William T. Tyndall

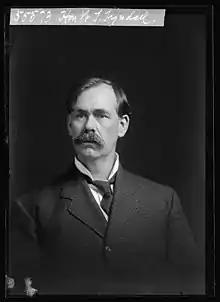
William T. Tyndall photographed by C. M. Bell Studio

William Thomas Tyndall (January 16, 1862 – November 26, 1928) was a U.S. Representative from Missouri's 14th congressional district.